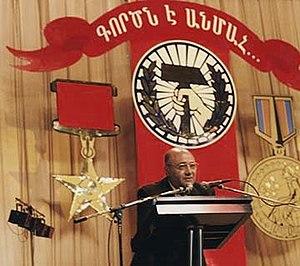
Hrant Vardanyan, en arménien : Հրանտ Վարդանյան, né le 23 janvier 1949 à Erevan et mort le 20 avril 2014 dans cette même ville, est une personnalité du monde des affaires de nationalité arménienne.